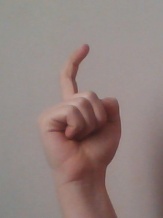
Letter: ra